The Crimson Gold

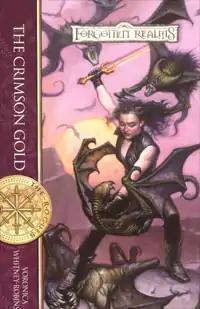
Paperback edition cover

The Crimson Gold is a fantasy novel by Voronica Whitney-Robinson, set in the Forgotten Realms fictional universe. It is the third novel in "The Rogues" series.